Ryu Seung-ryong

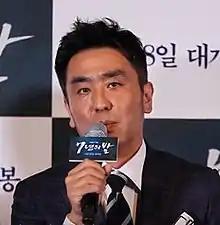
Ryu in March 2018

Ryu then appeared in a series of director Jang's films, including 'Good Morning President' (2009), and 'Quiz Show' (2010), making a solid impression on Chungmuro. And then, he became the 'main star of Chungmuro' by successfully producing 'The Bow of Arrows' (2011), 'All About My Wife' (2012), and 'Gwanghae: The Man Who Became King' (2012).